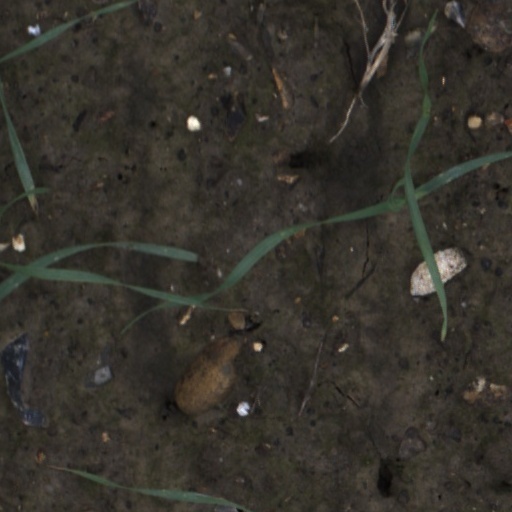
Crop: wheat